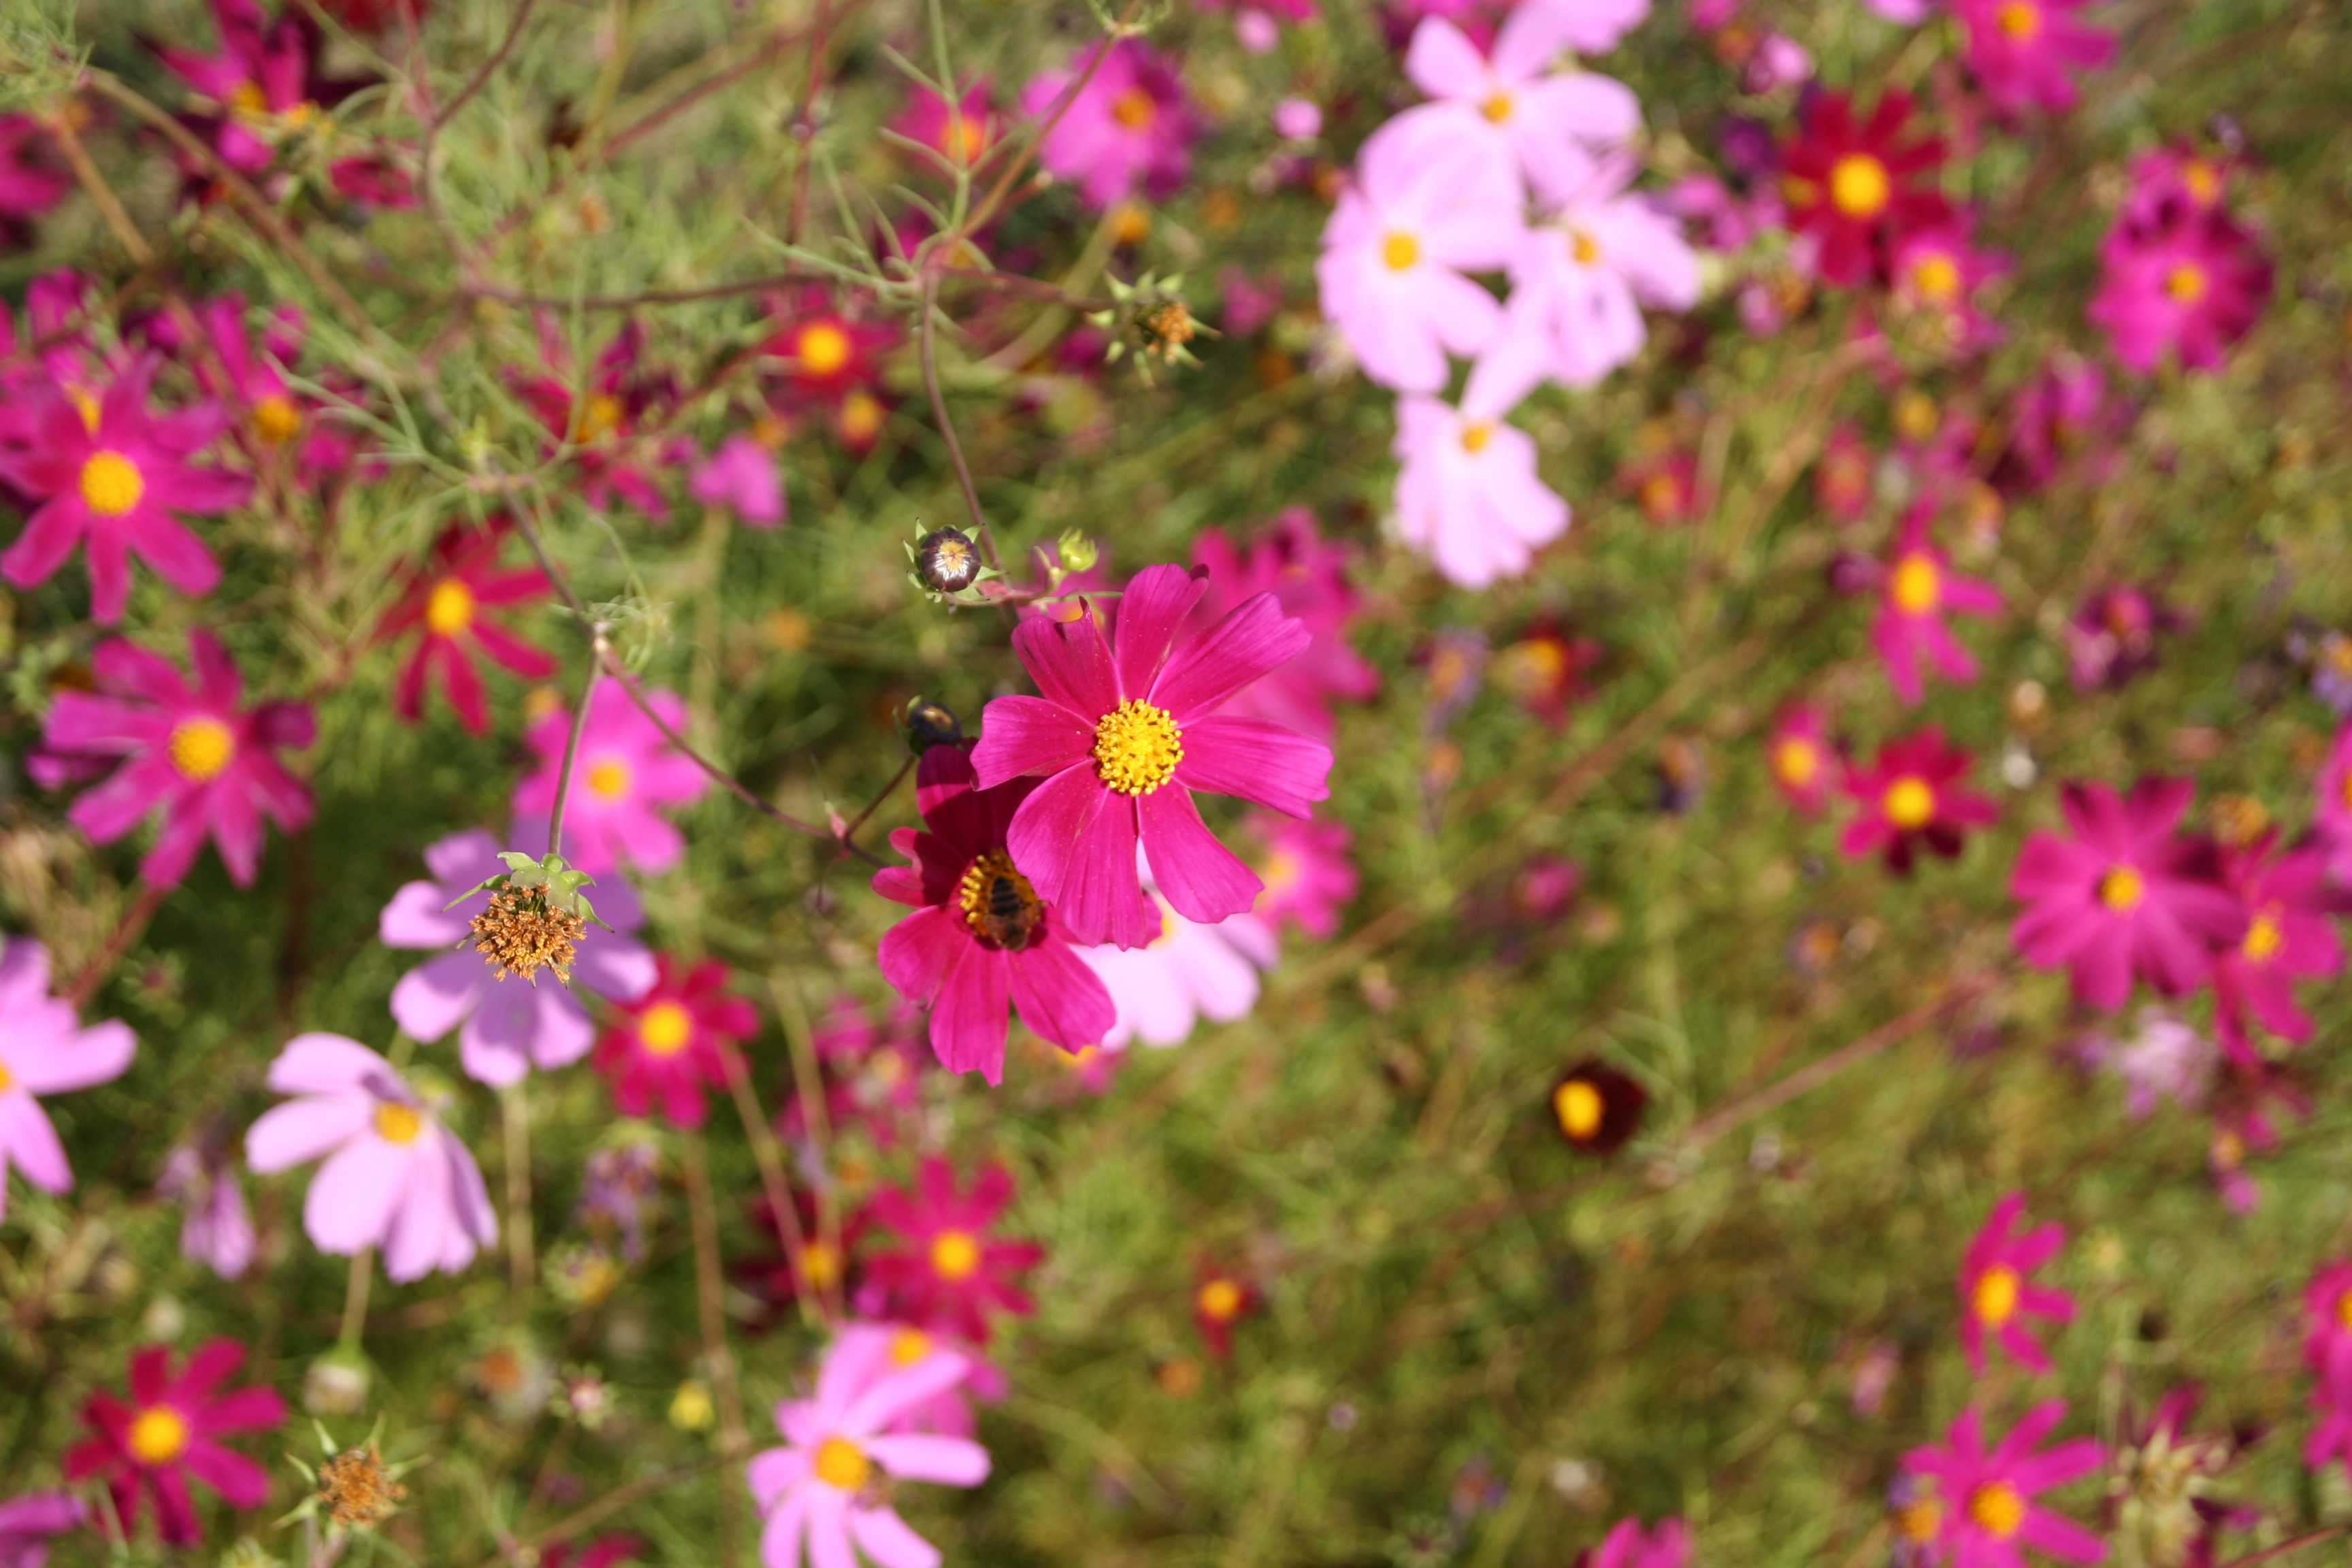
nature, blossom, plant, field, meadow, cosmos, flower, petal, bloom, summer, botany, pink, flora, fauna, wildflower, flowers, stamen, macro photography, flowering plant, daisy family, schnittblume, annual plant, land plant, garden cosmos